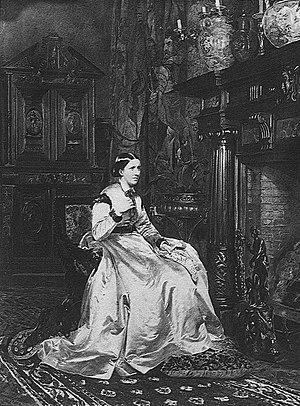
Camille Moreau-Nélaton, par Otto Weber
Otto Weber, né à Berlin en 1832, mort à Londres le 23 décembre 1888, est un peintre de genre, de paysage et un graveur allemand.
Marie Camille Nélaton dite Camille Moreau-Nélaton, née le 17 août 1840 à Paris 2ᵉ et morte 4 mai 1897 à Paris 8ᵉ lors de l’incendie du Bazar de la Charité, est une artiste peintre et céramiste française.